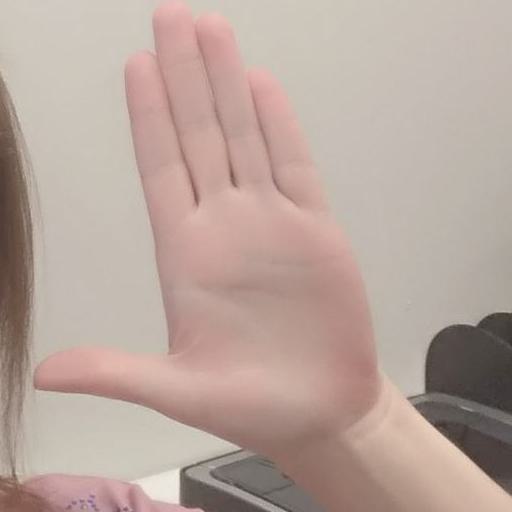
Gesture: stop